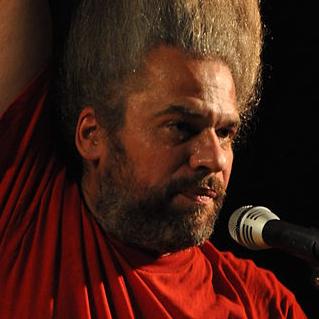
Age: 45